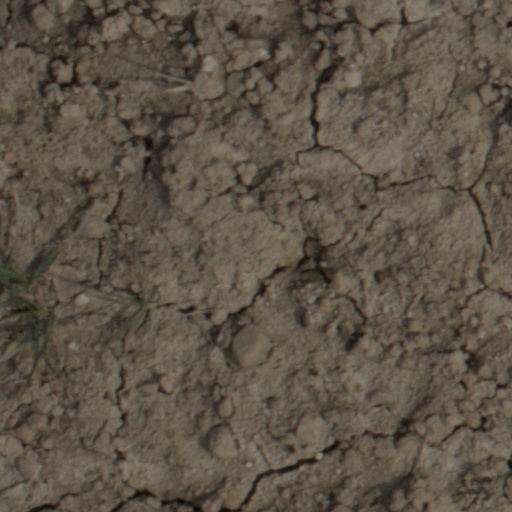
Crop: wheat